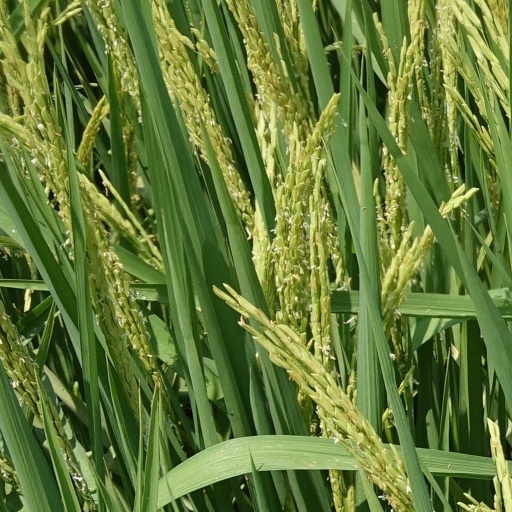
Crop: rice